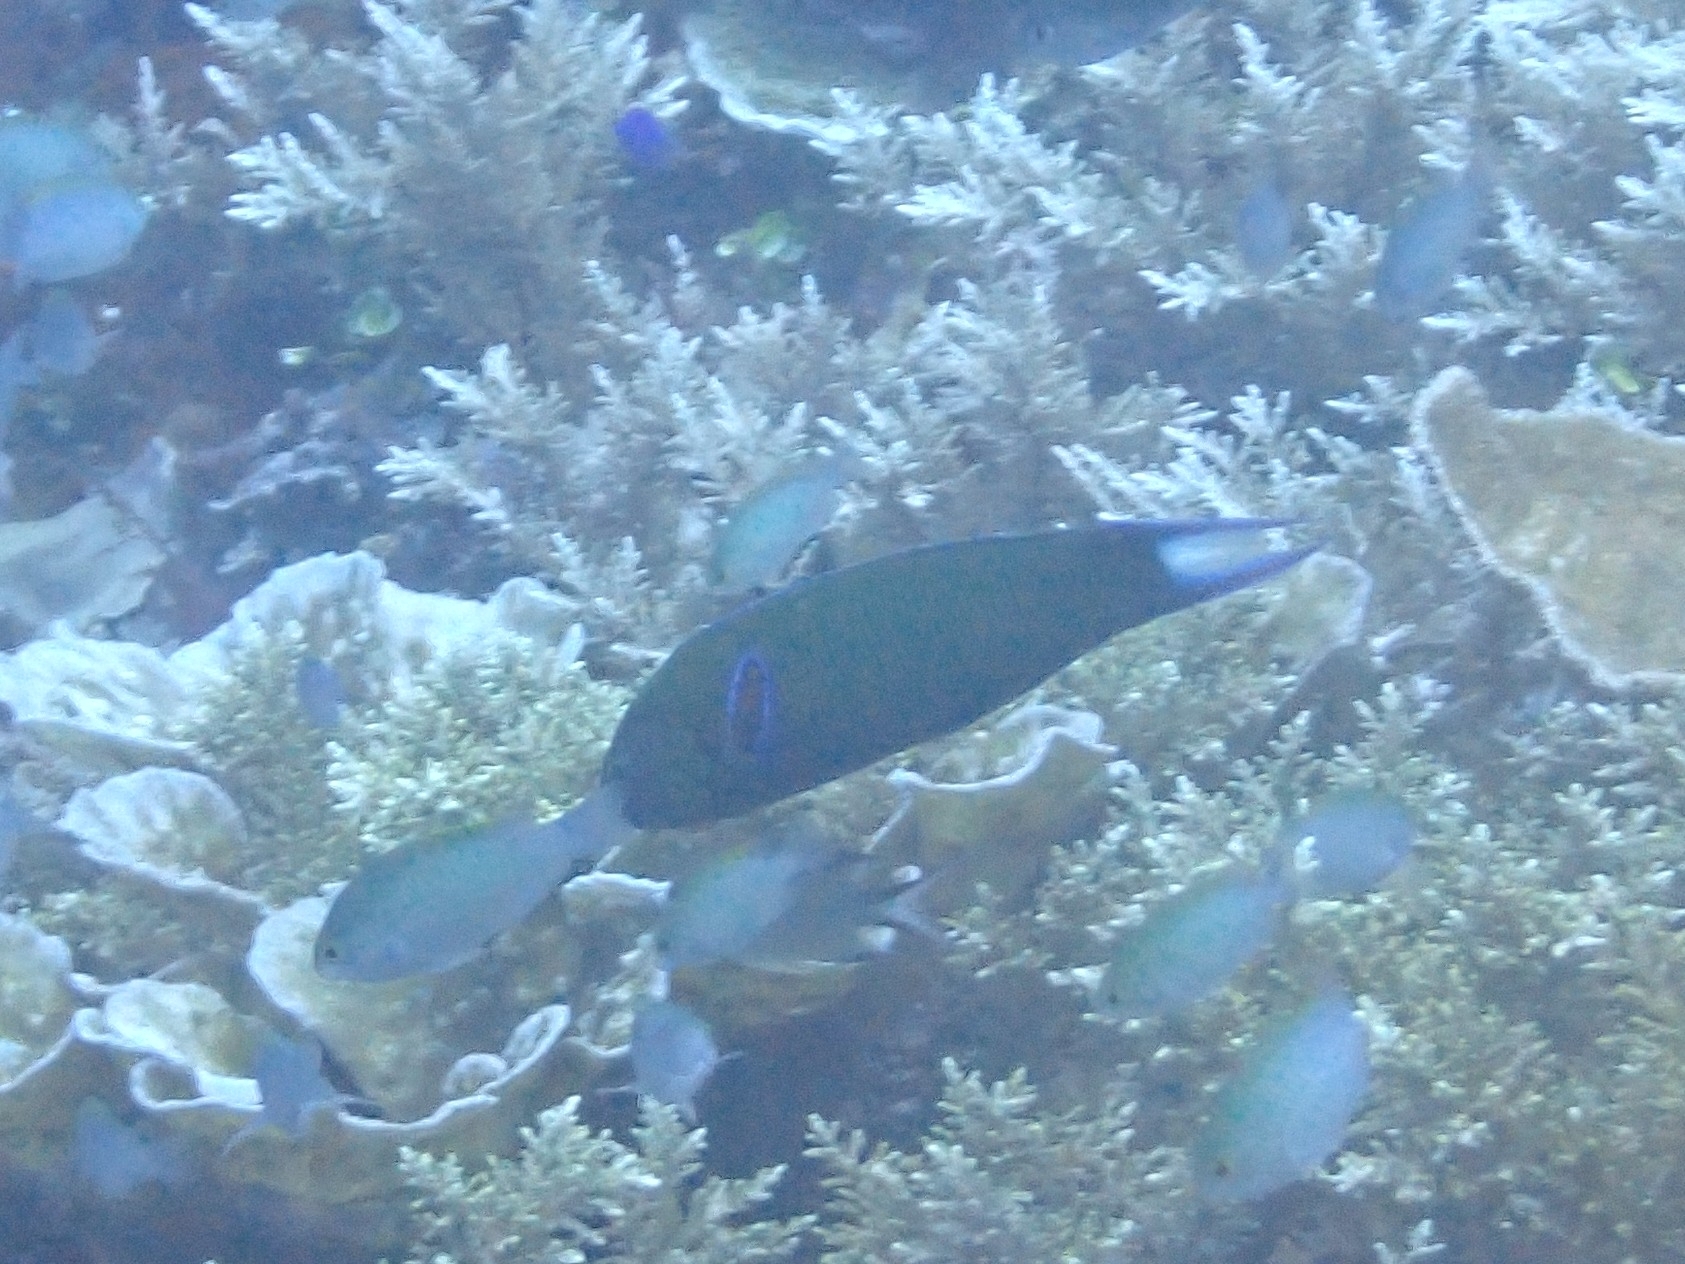
Thalassoma lunare (Moon Wrasse)